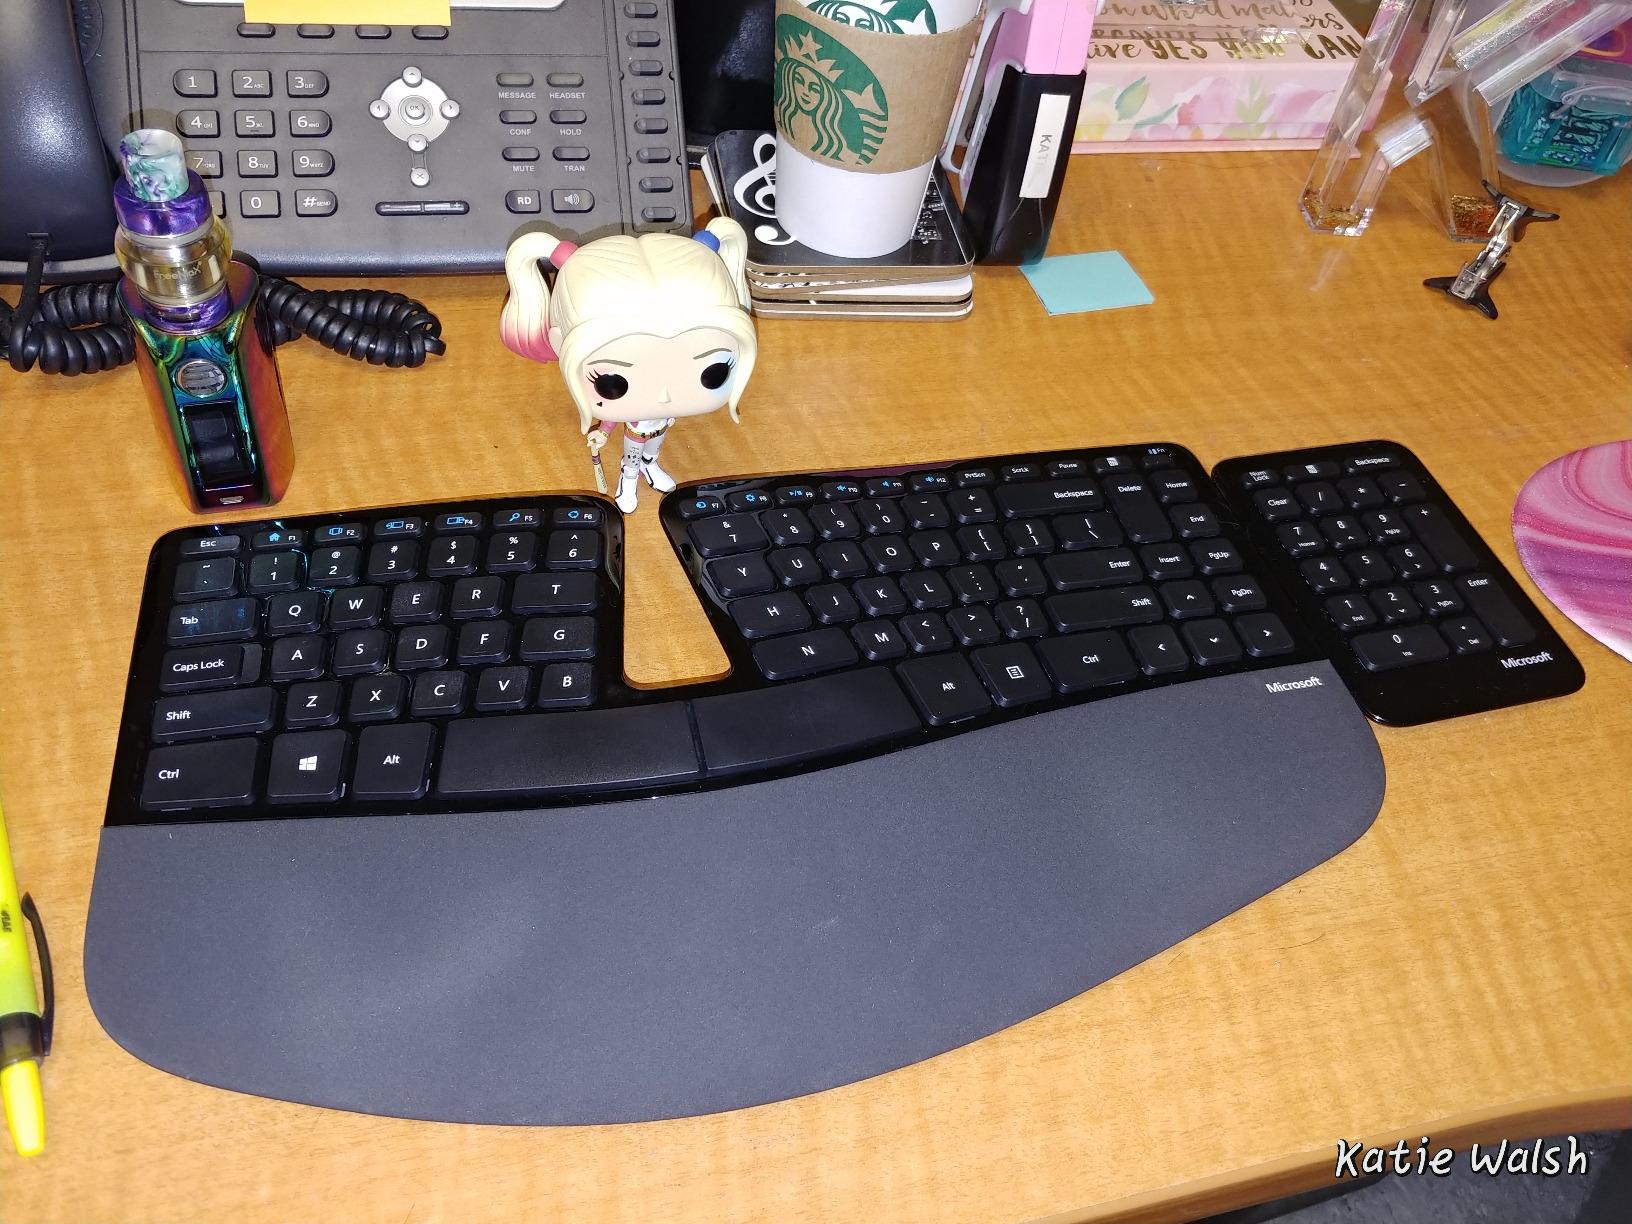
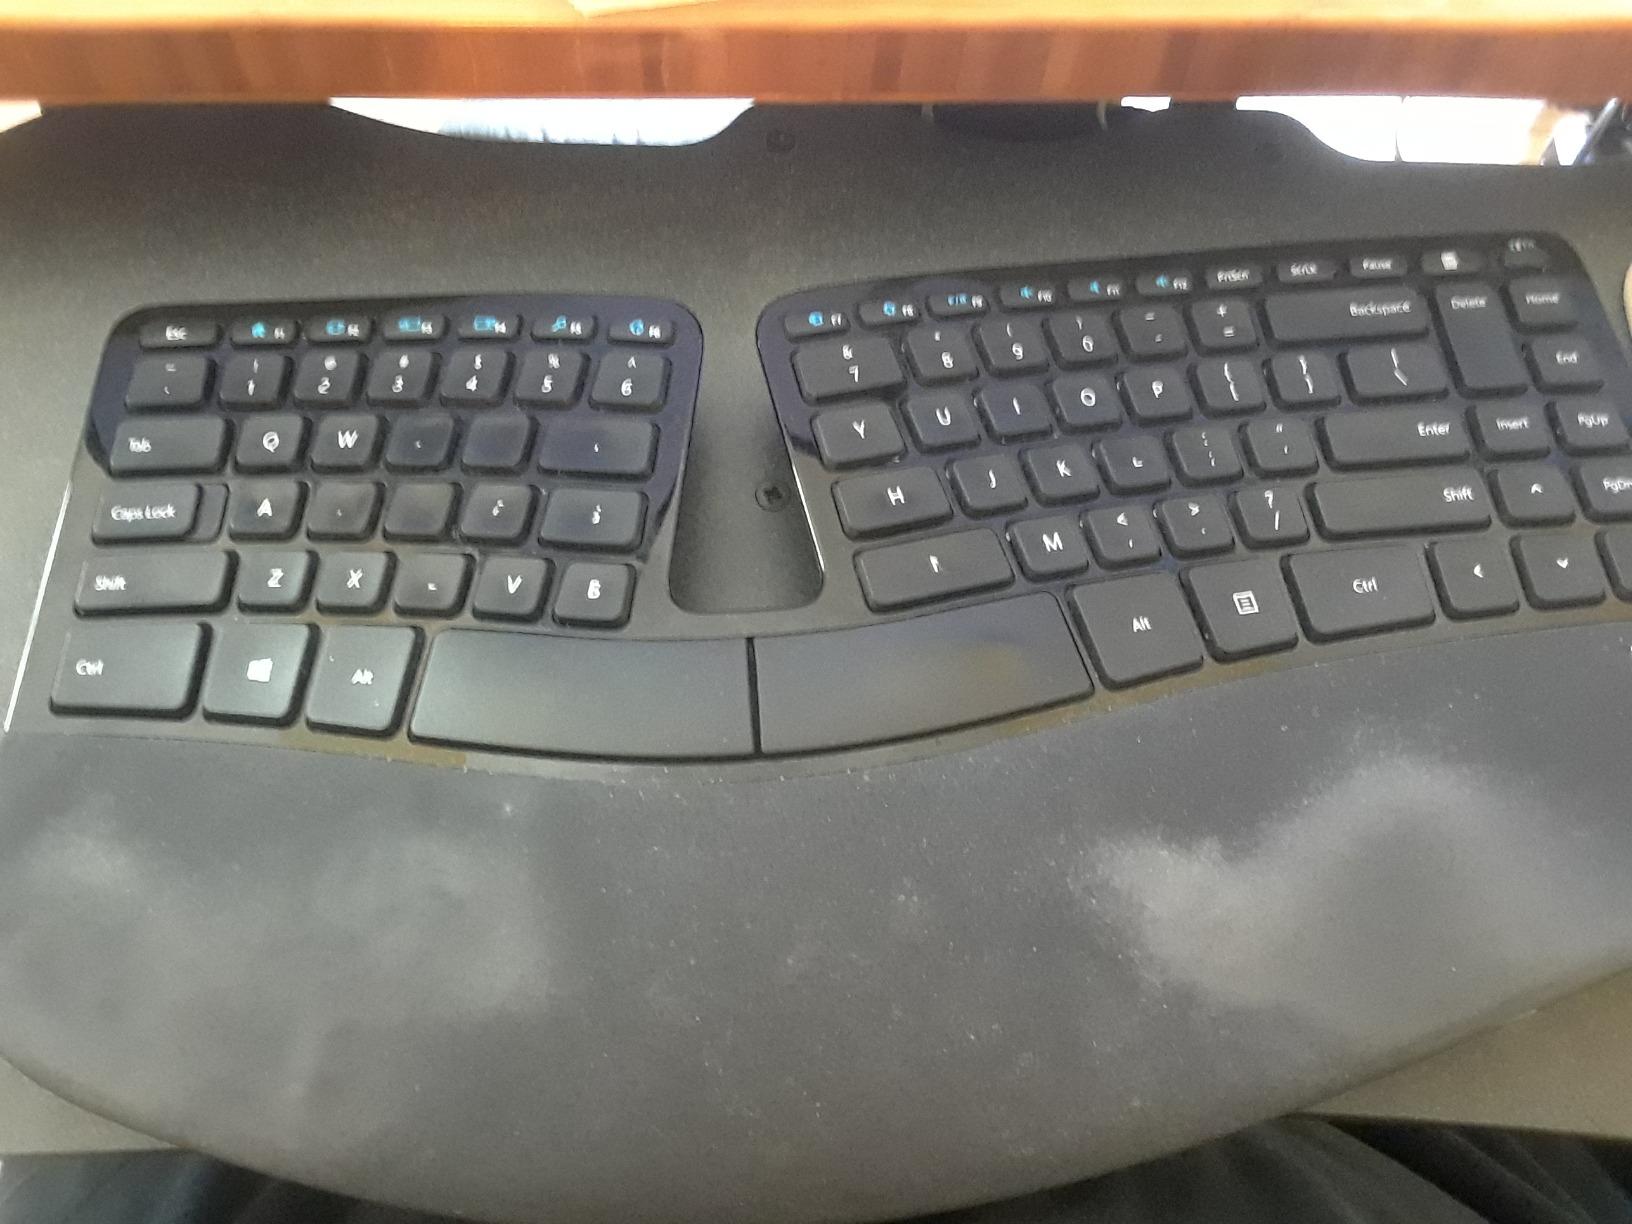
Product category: keyboard
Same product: yes